Henry Pedris

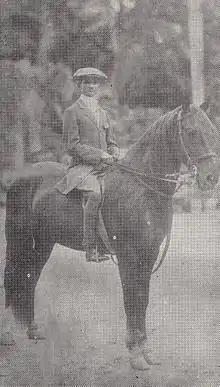
Henry Pedris

Duenuge Edward Henry Pedris (16 August 1888 – 7 July 1915) was a Ceylonese militia officer and a prominent socialite. Pedris was executed for treason by the 17th Punjab Regiment of the British Indian Army under martial law during the 1915 Sinhalese-Muslim riots. Convicted in a three day Field General Court Martial under the terms of the Army Act, bypassing the local legal system, his execution was viewed as unjust by the local population and a warning to local leaders. It hastened the movement toward independence, providing motivation and a martyr for those who pioneered the movement.